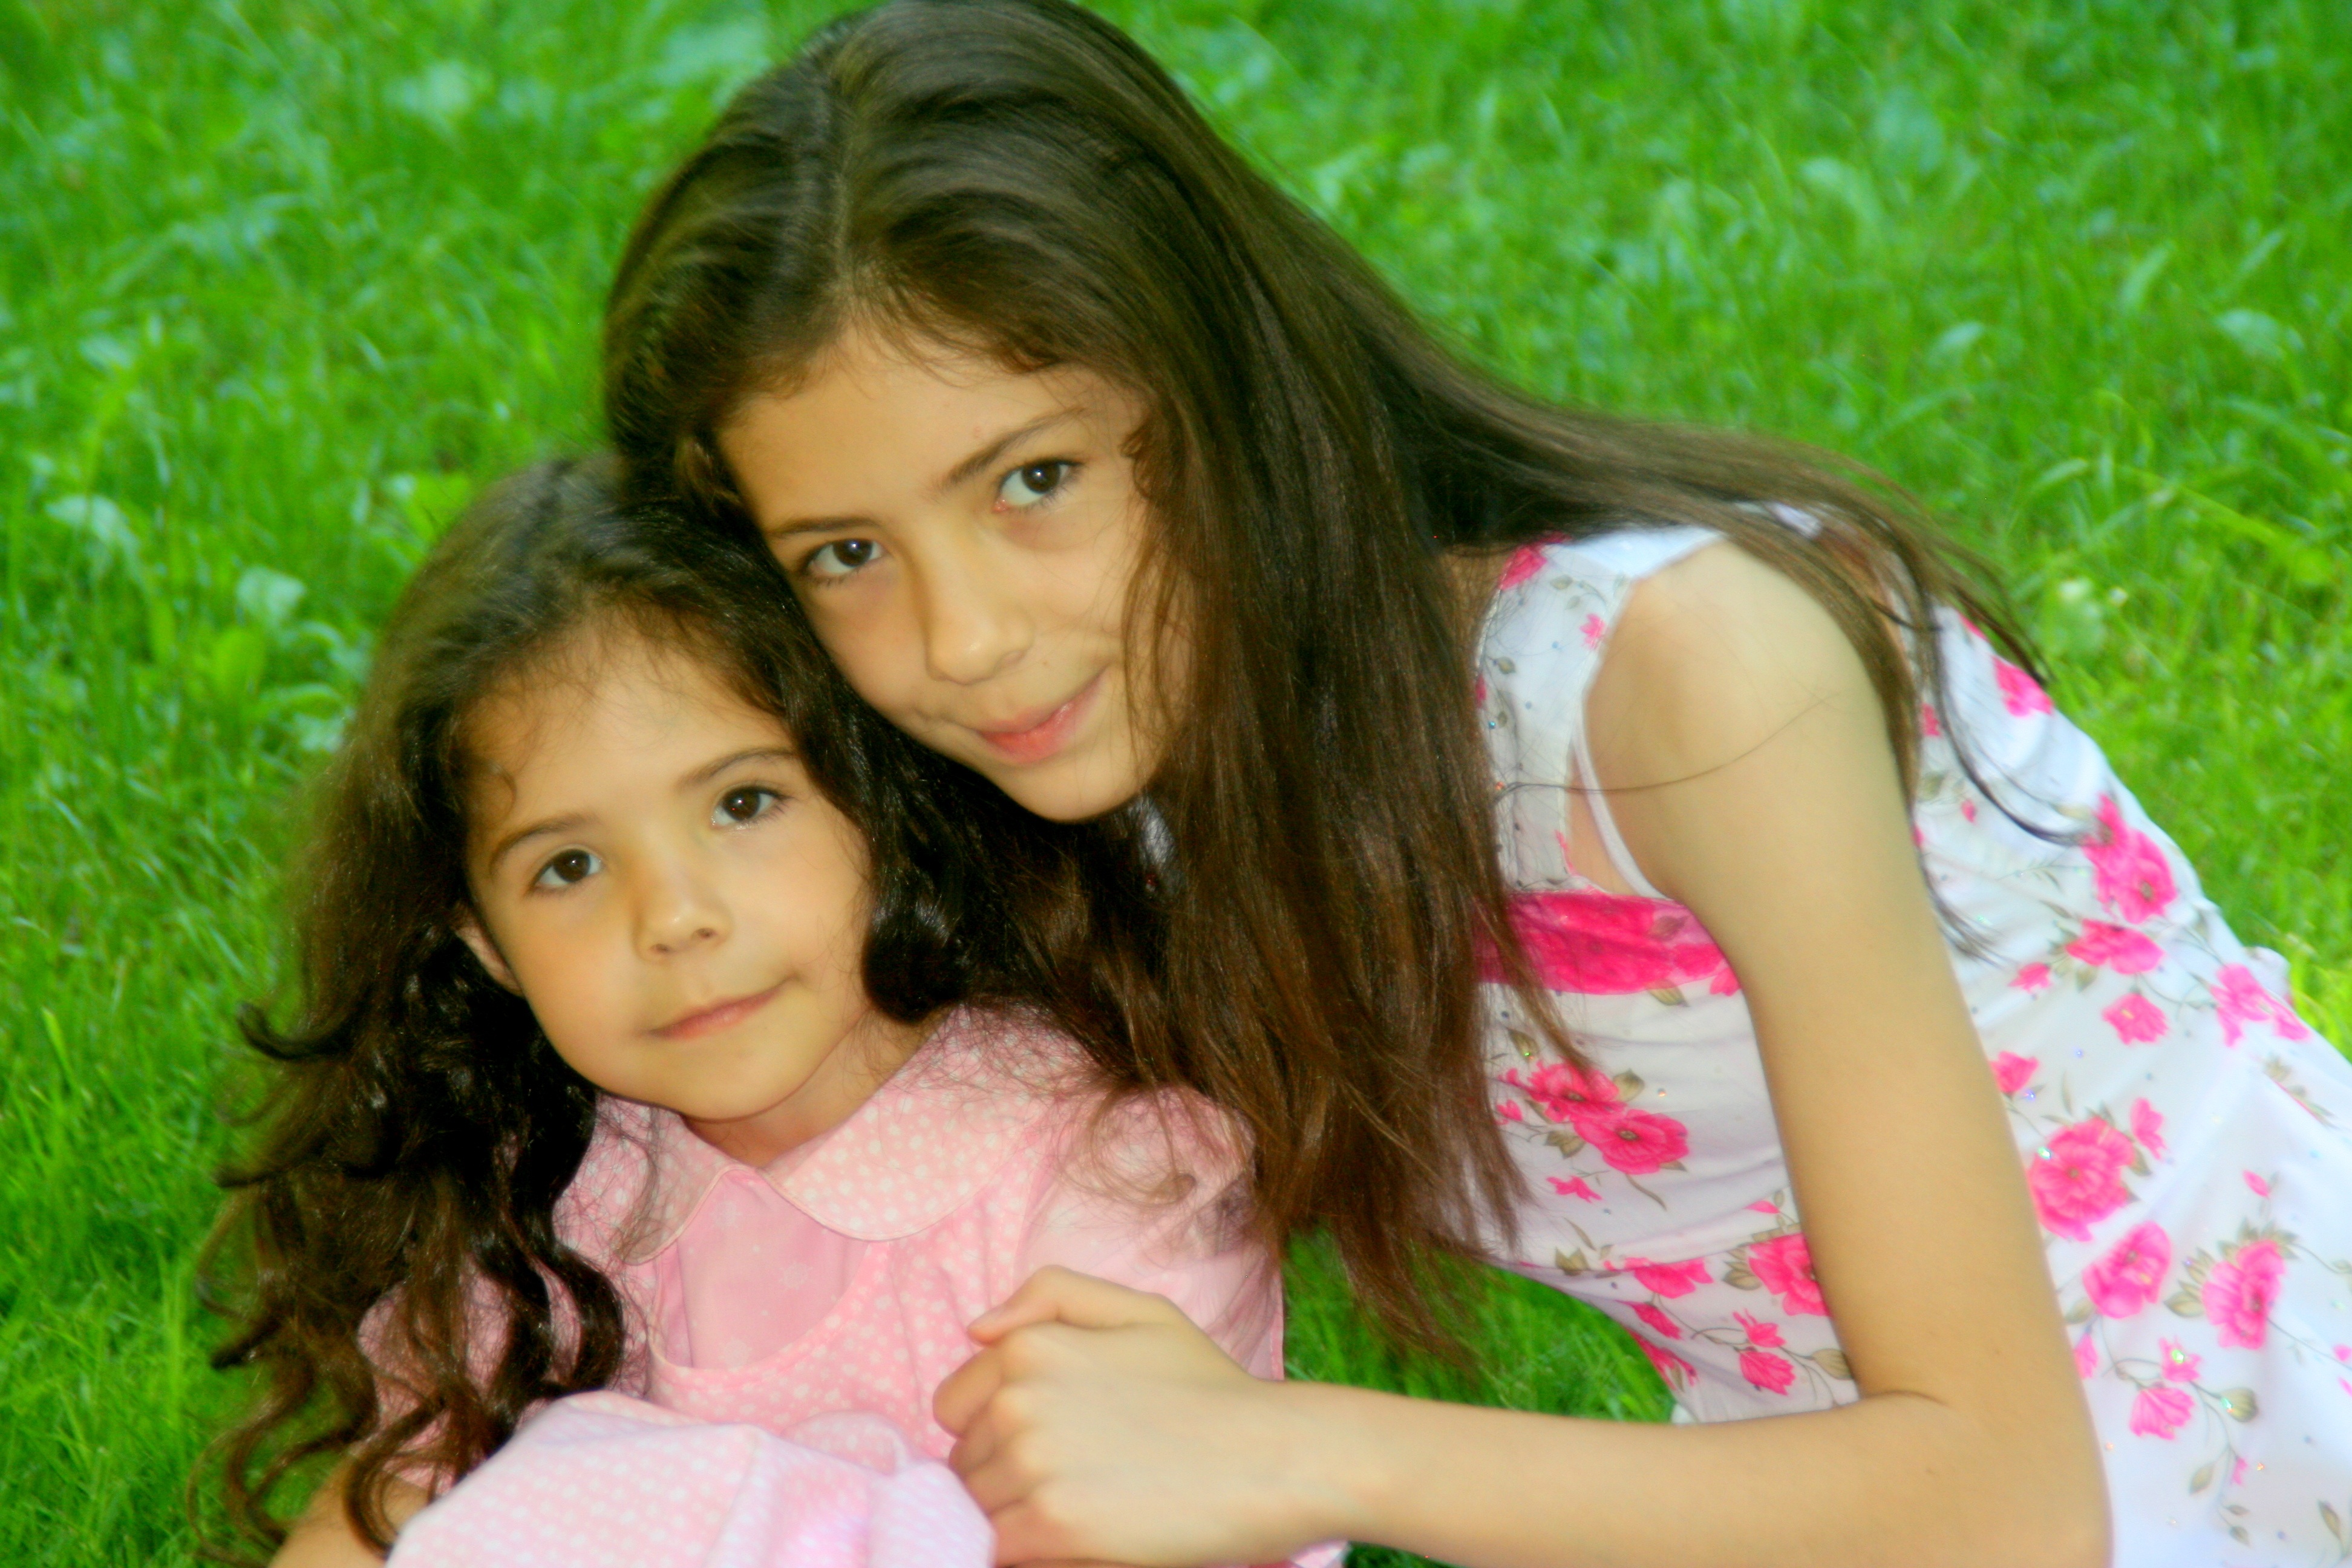
grass, person, people, girl, woman, photography, love, portrait, model, green, child, friendship, smile, girls, skin, beauty, sisters, abdomen, photo shoot, portrait photography